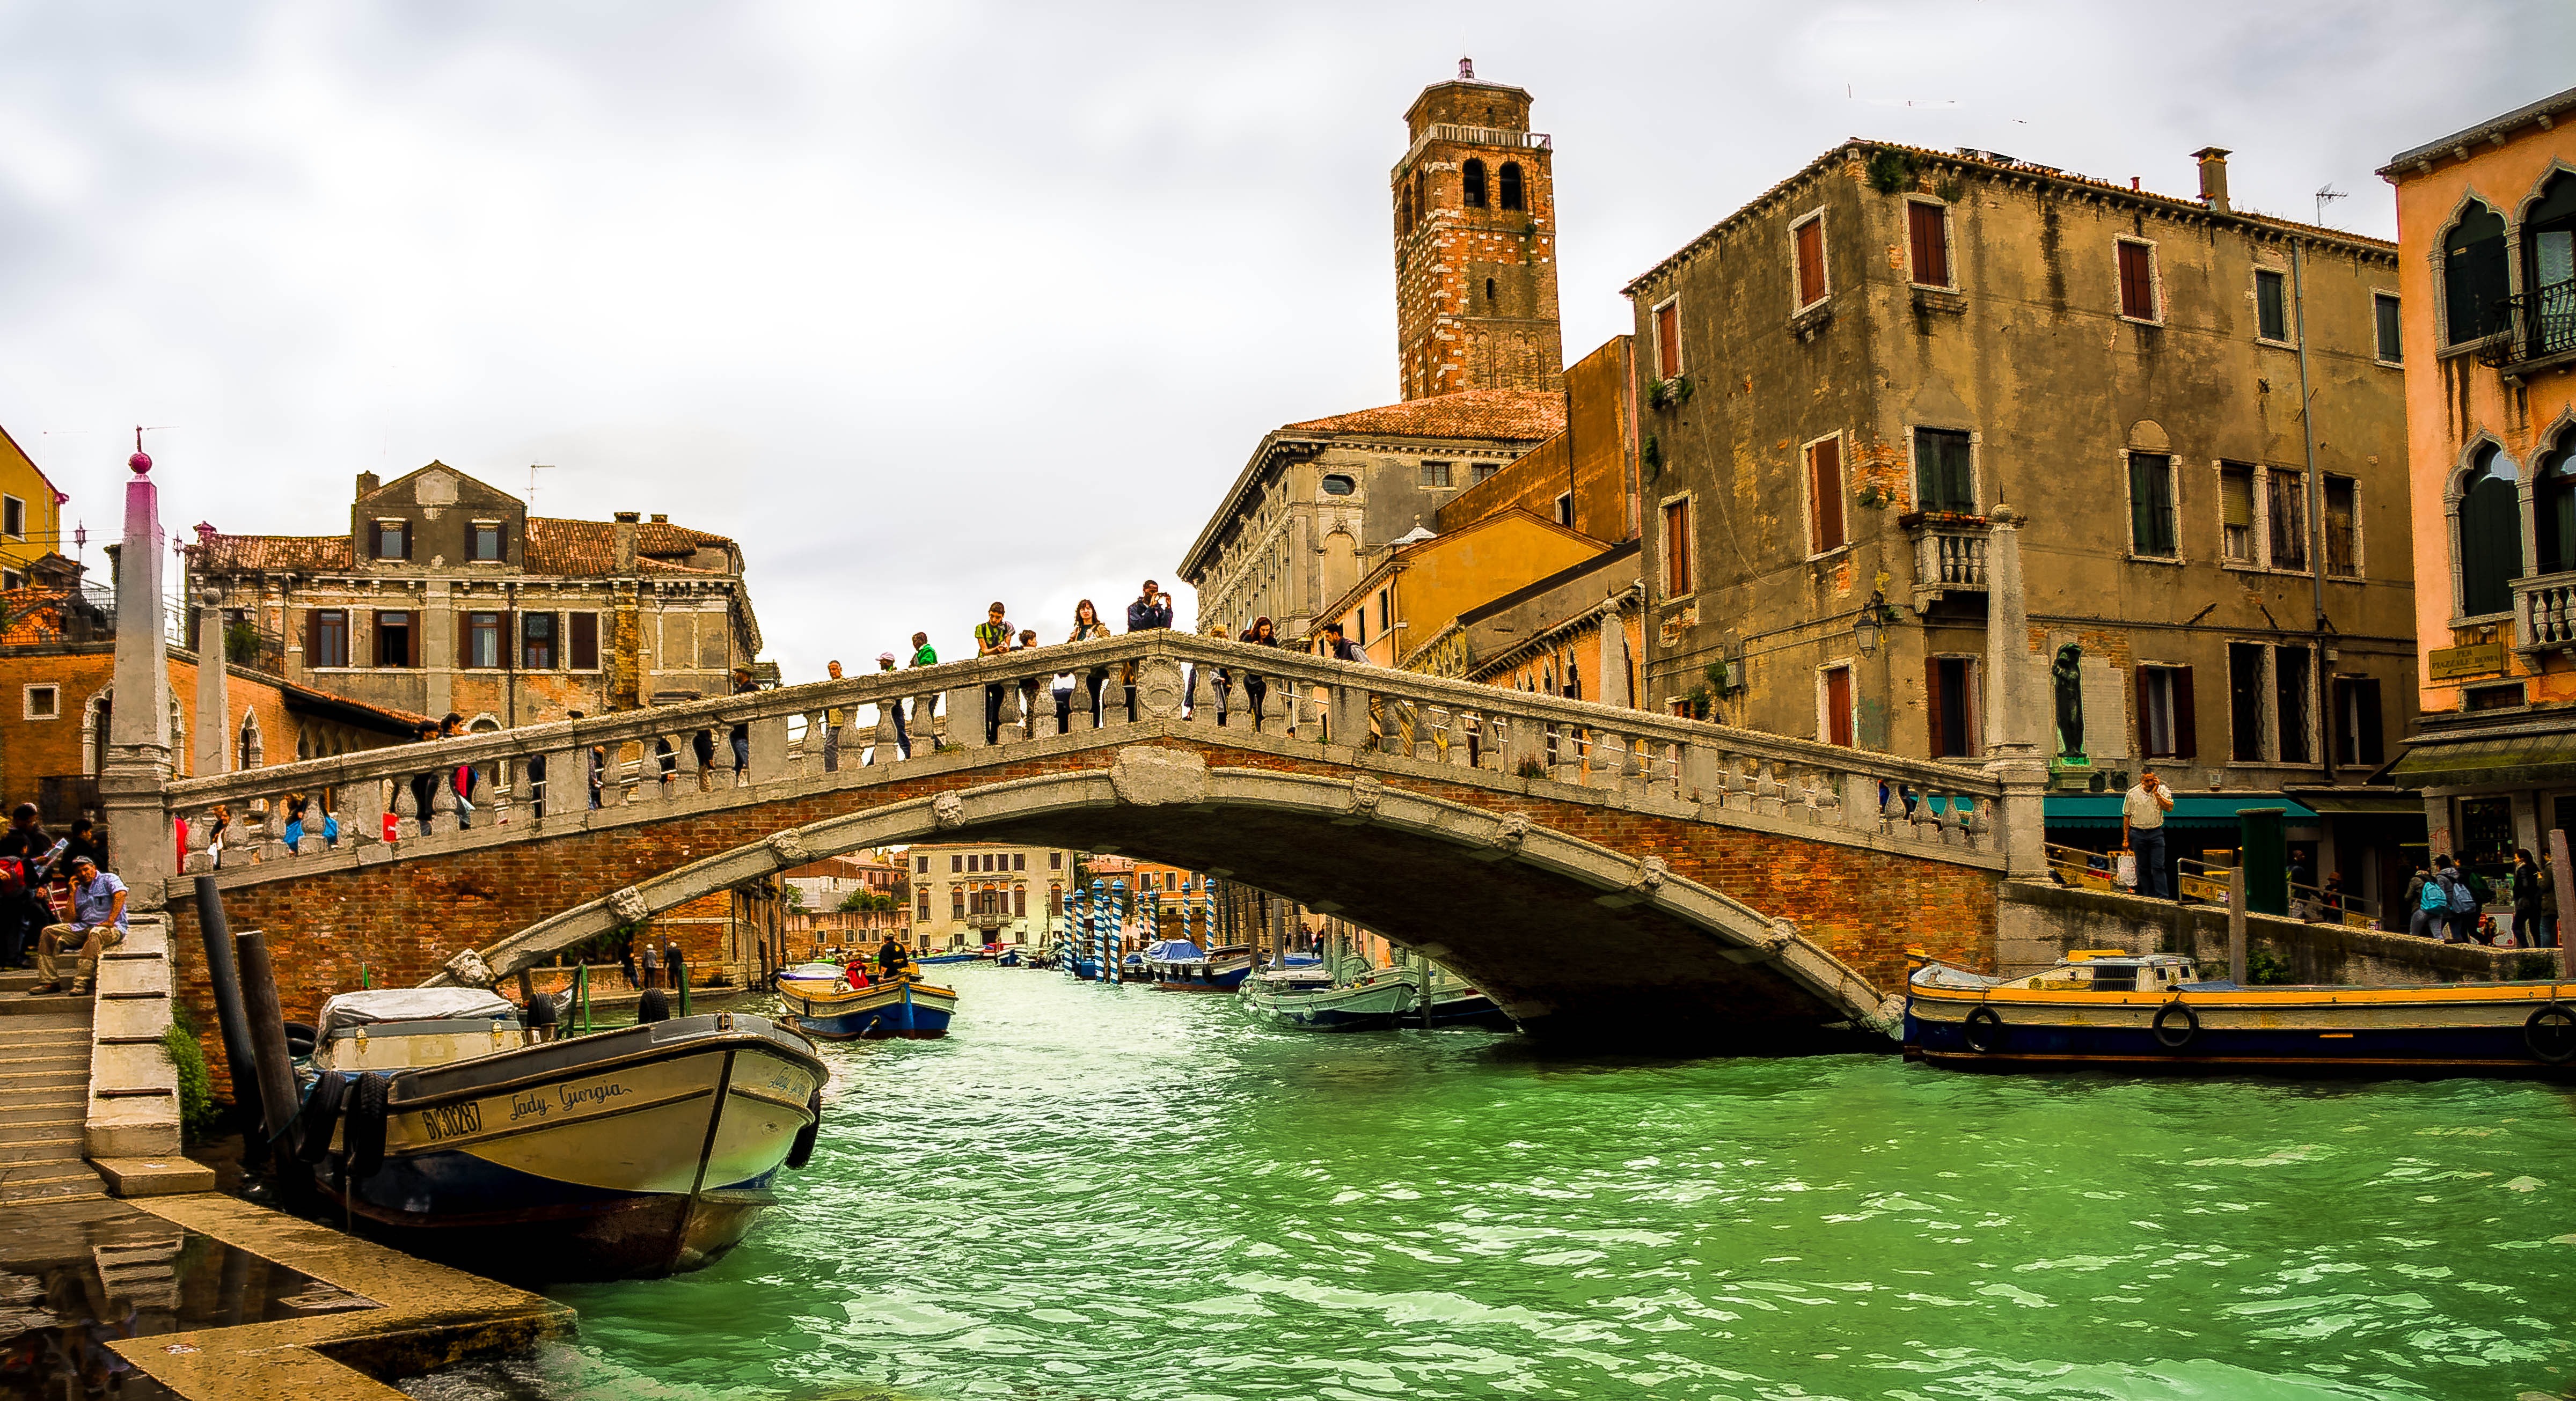
water, architecture, boat, bridge, town, river, canal, cityscape, vehicle, scenic, romance, romantic, italy, venice, tourism, waterway, body of water, structures, buildings, houses, boats, channel, famous, gondola, landform, canal grande, geographical feature